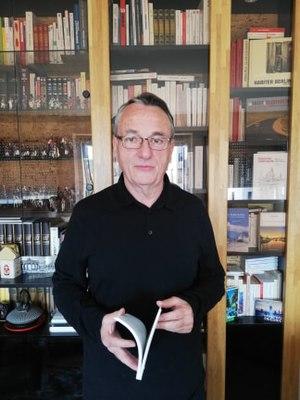
Michel Jacquet
Michel Jacquet, né en 1955 à Bourges est un écrivain-historien français.